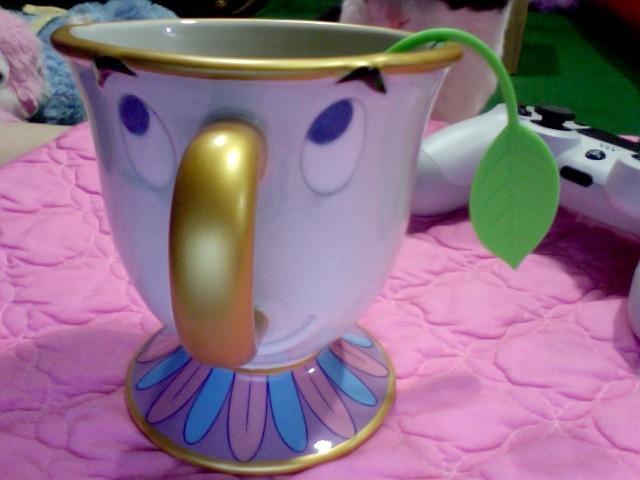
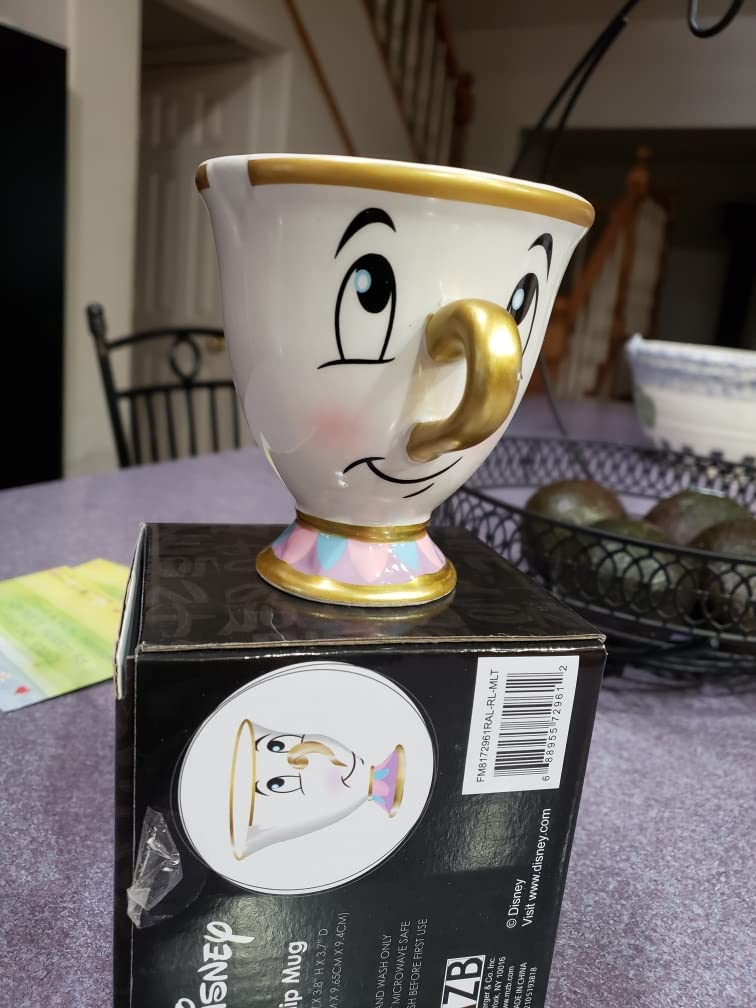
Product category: items_mug
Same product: no